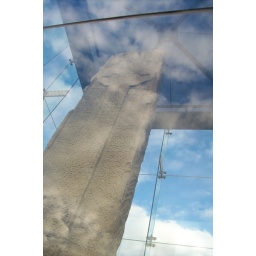
Me and my sister spent years playing a game called ''First the spot the stone in a box wins'' ^^